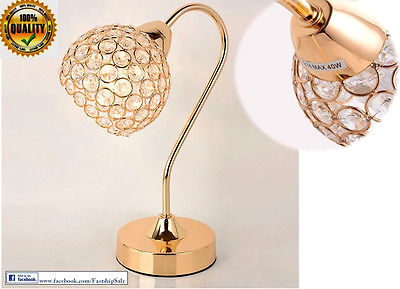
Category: lamp